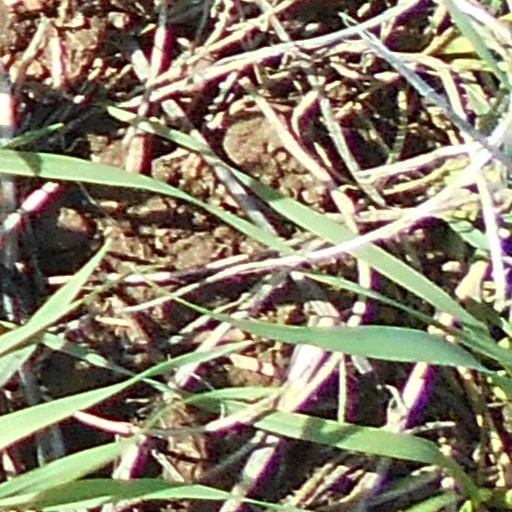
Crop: wheat